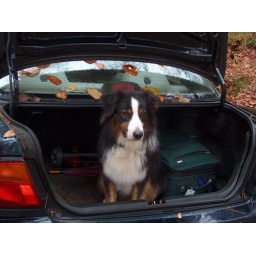
We did not actually carry the dog in the truck of the car.